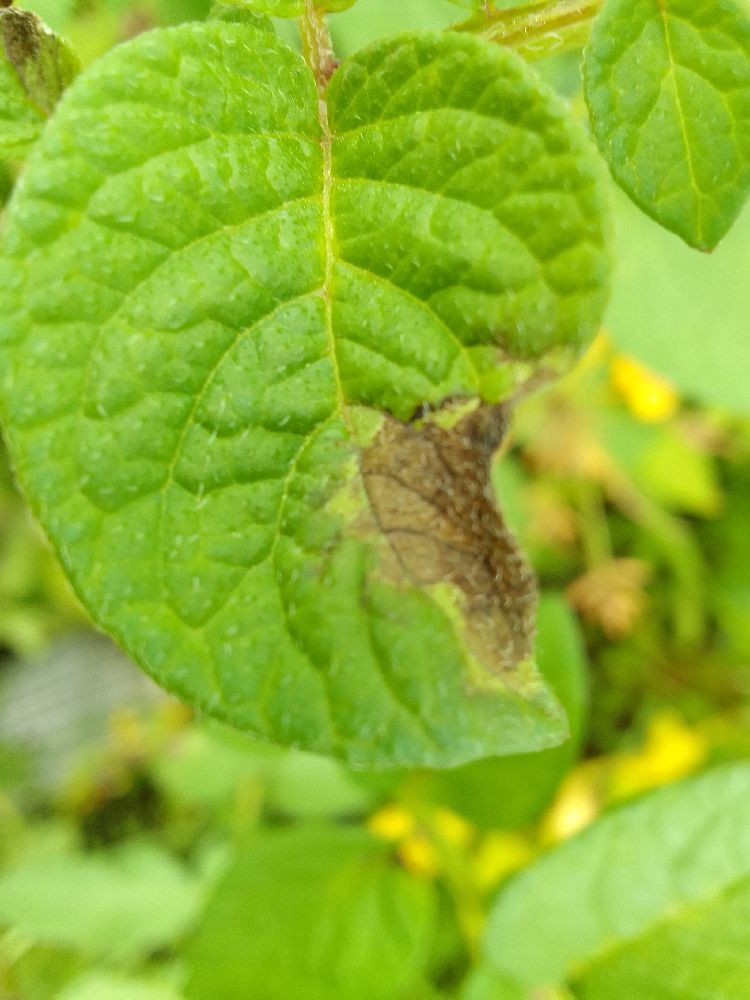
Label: Late blight